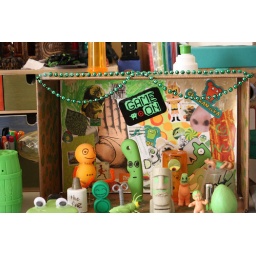
on his desk: collaged shoe box diorama featuring creatures built from stuff in the 'junk jar'